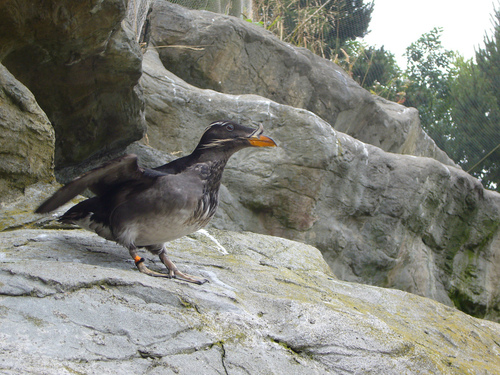
the bird has a large, horned orange bill, a black and gray breast, and a very big head
this bird has a large, orange, curved bill, a white eyebrow, and a gray crown.
this is a grey bird with black wings and an orange beak.
this peculiar bird has a thick, long orange beak and orange stripe on one tarsus.
this bird is predominately gray in coloring with white malar stripes and an orange bill.
this bird has a bright orange bill, grey belly and vent, and white stripes along its cheek.
this bird has a n orange bill, grey and white throat and belly, and black coverts.
this is a small bird that has a small but defined neck and a light grey belly and a black back and a yellow beak that is curved downwards
this light to medium gray bird has a thick dark orange bill and light gray feet.
this bird is grey with black and has a long, pointy beak.
Species: Rhinoceros Auklet